Filippo da Pistoia

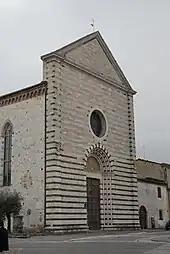
The Franciscan church in Pistoia where Filippo is buried

On 19 April 1269, Filippo convoked a provincial synod to meet in the Basilica of San Vitale in Ravenna, but he did not personally attend. The presidency fell to the bishop of Comacchio. By August 1270, he was seriously ill when he left Argenta for his hometown. On 1 September, he met Salimbene in the Franciscan convent in Imola. He continued on to Bologna in a sedan chair. There he ceded Argenta to Obizzo II, as he had ceded it thirty years earlier to Azzo VII. He finally arrived in Pistoia early in September and died there on 18 September 1270. He was buried in the Franciscan church in Pistoia.